HSBC Bank India

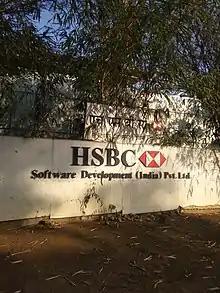
HSBC Software Development (India) Pvt. Ltd., Pune nameboard

HSBC Technology India (HTI), previously called HSBC Global Technology (GLT), is part of HSBC Technology, the Bank's technology function. HTI is located in Pune, India, and Hyderabad, India, with the former being the headquarters. HSBC Technology India has been in existence for over 15 years, and currently supports the majority of the software products that make up the Bank's technology eco-system.